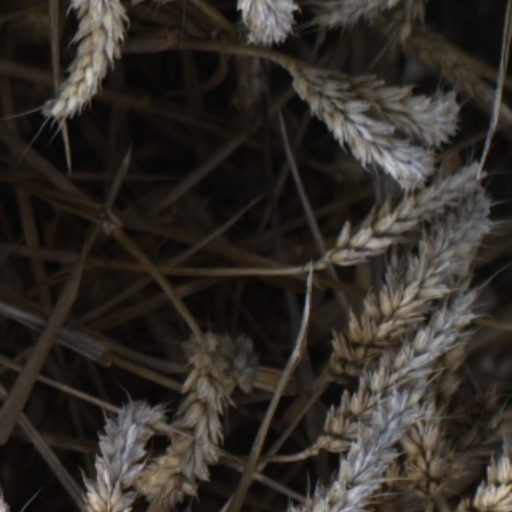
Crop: wheat